Salvatore D. Romano

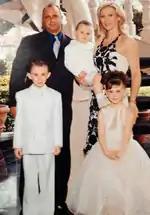
Salvatore “Sal the Pizza Guy” Romano with his family.

Romano was never referred to as "the pizza guy" by the mob or people in "the street". This unofficial nickname was coined in 2007 by American journalist and author Gerald "Jerry" Capeci, in an article that appeared in "The New York Sun", and based on court testimony.